The Passing of the Great Race

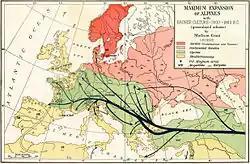
"Maximum Expansion of Alpines" — Map from "The Passing of the Great Race" showing the "essentially peasant" (p. 228) Alpine migrations into Europe.

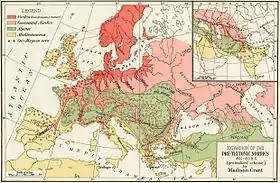
"Expansion of the Pre-Teutonic Nordics" — Hypothetical early Nordic influence spreading over the continent in Grant's vision.

The book elaborates Grant's interpretation of contemporary anthropology and history, which he sees as revolving chiefly around "race" rather than environment. He specifically promotes the idea of the Nordic race as a key social group responsible for human development; thus the subtitle of the book is "The Racial Basis of European History". Grant also supports eugenics, advocating the sterilization of "undesirables", a treatment possibly to be extended to "types which may be called weaklings" and "perhaps ultimately to worthless race types": "A rigid system of selection through the elimination of those who are weak or unfit—in other words social failures—would solve the whole question in one hundred years, as well as enable us to get rid of the undesirables who crowd our jails, hospitals, and insane asylums. The individual himself can be nourished, educated and protected by the community during his lifetime, but the state through sterilization must see to it that his line stops with him, or else future generations will be cursed with an ever increasing load of misguided sentimentalism. This is a practical, merciful, and inevitable solution of the whole problem, and can be applied to an ever widening circle of social discards, beginning always with the criminal, the diseased, and the insane, and extending gradually to types which may be called weaklings rather than defectives, and perhaps ultimately to worthless race types."